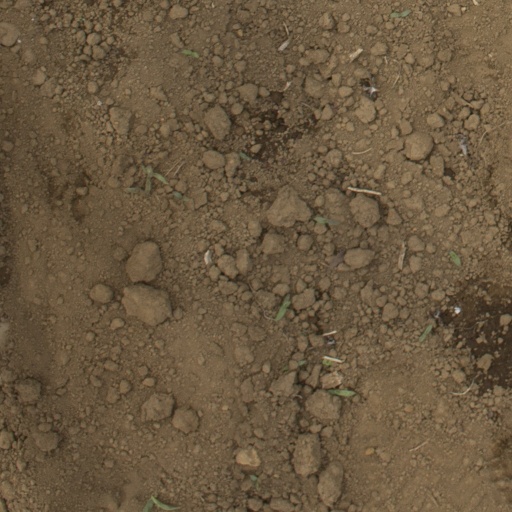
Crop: Jerusalem artichoke